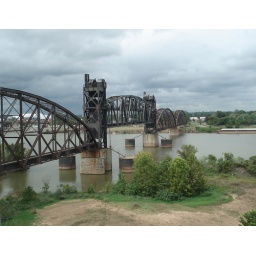
bridge over AR river